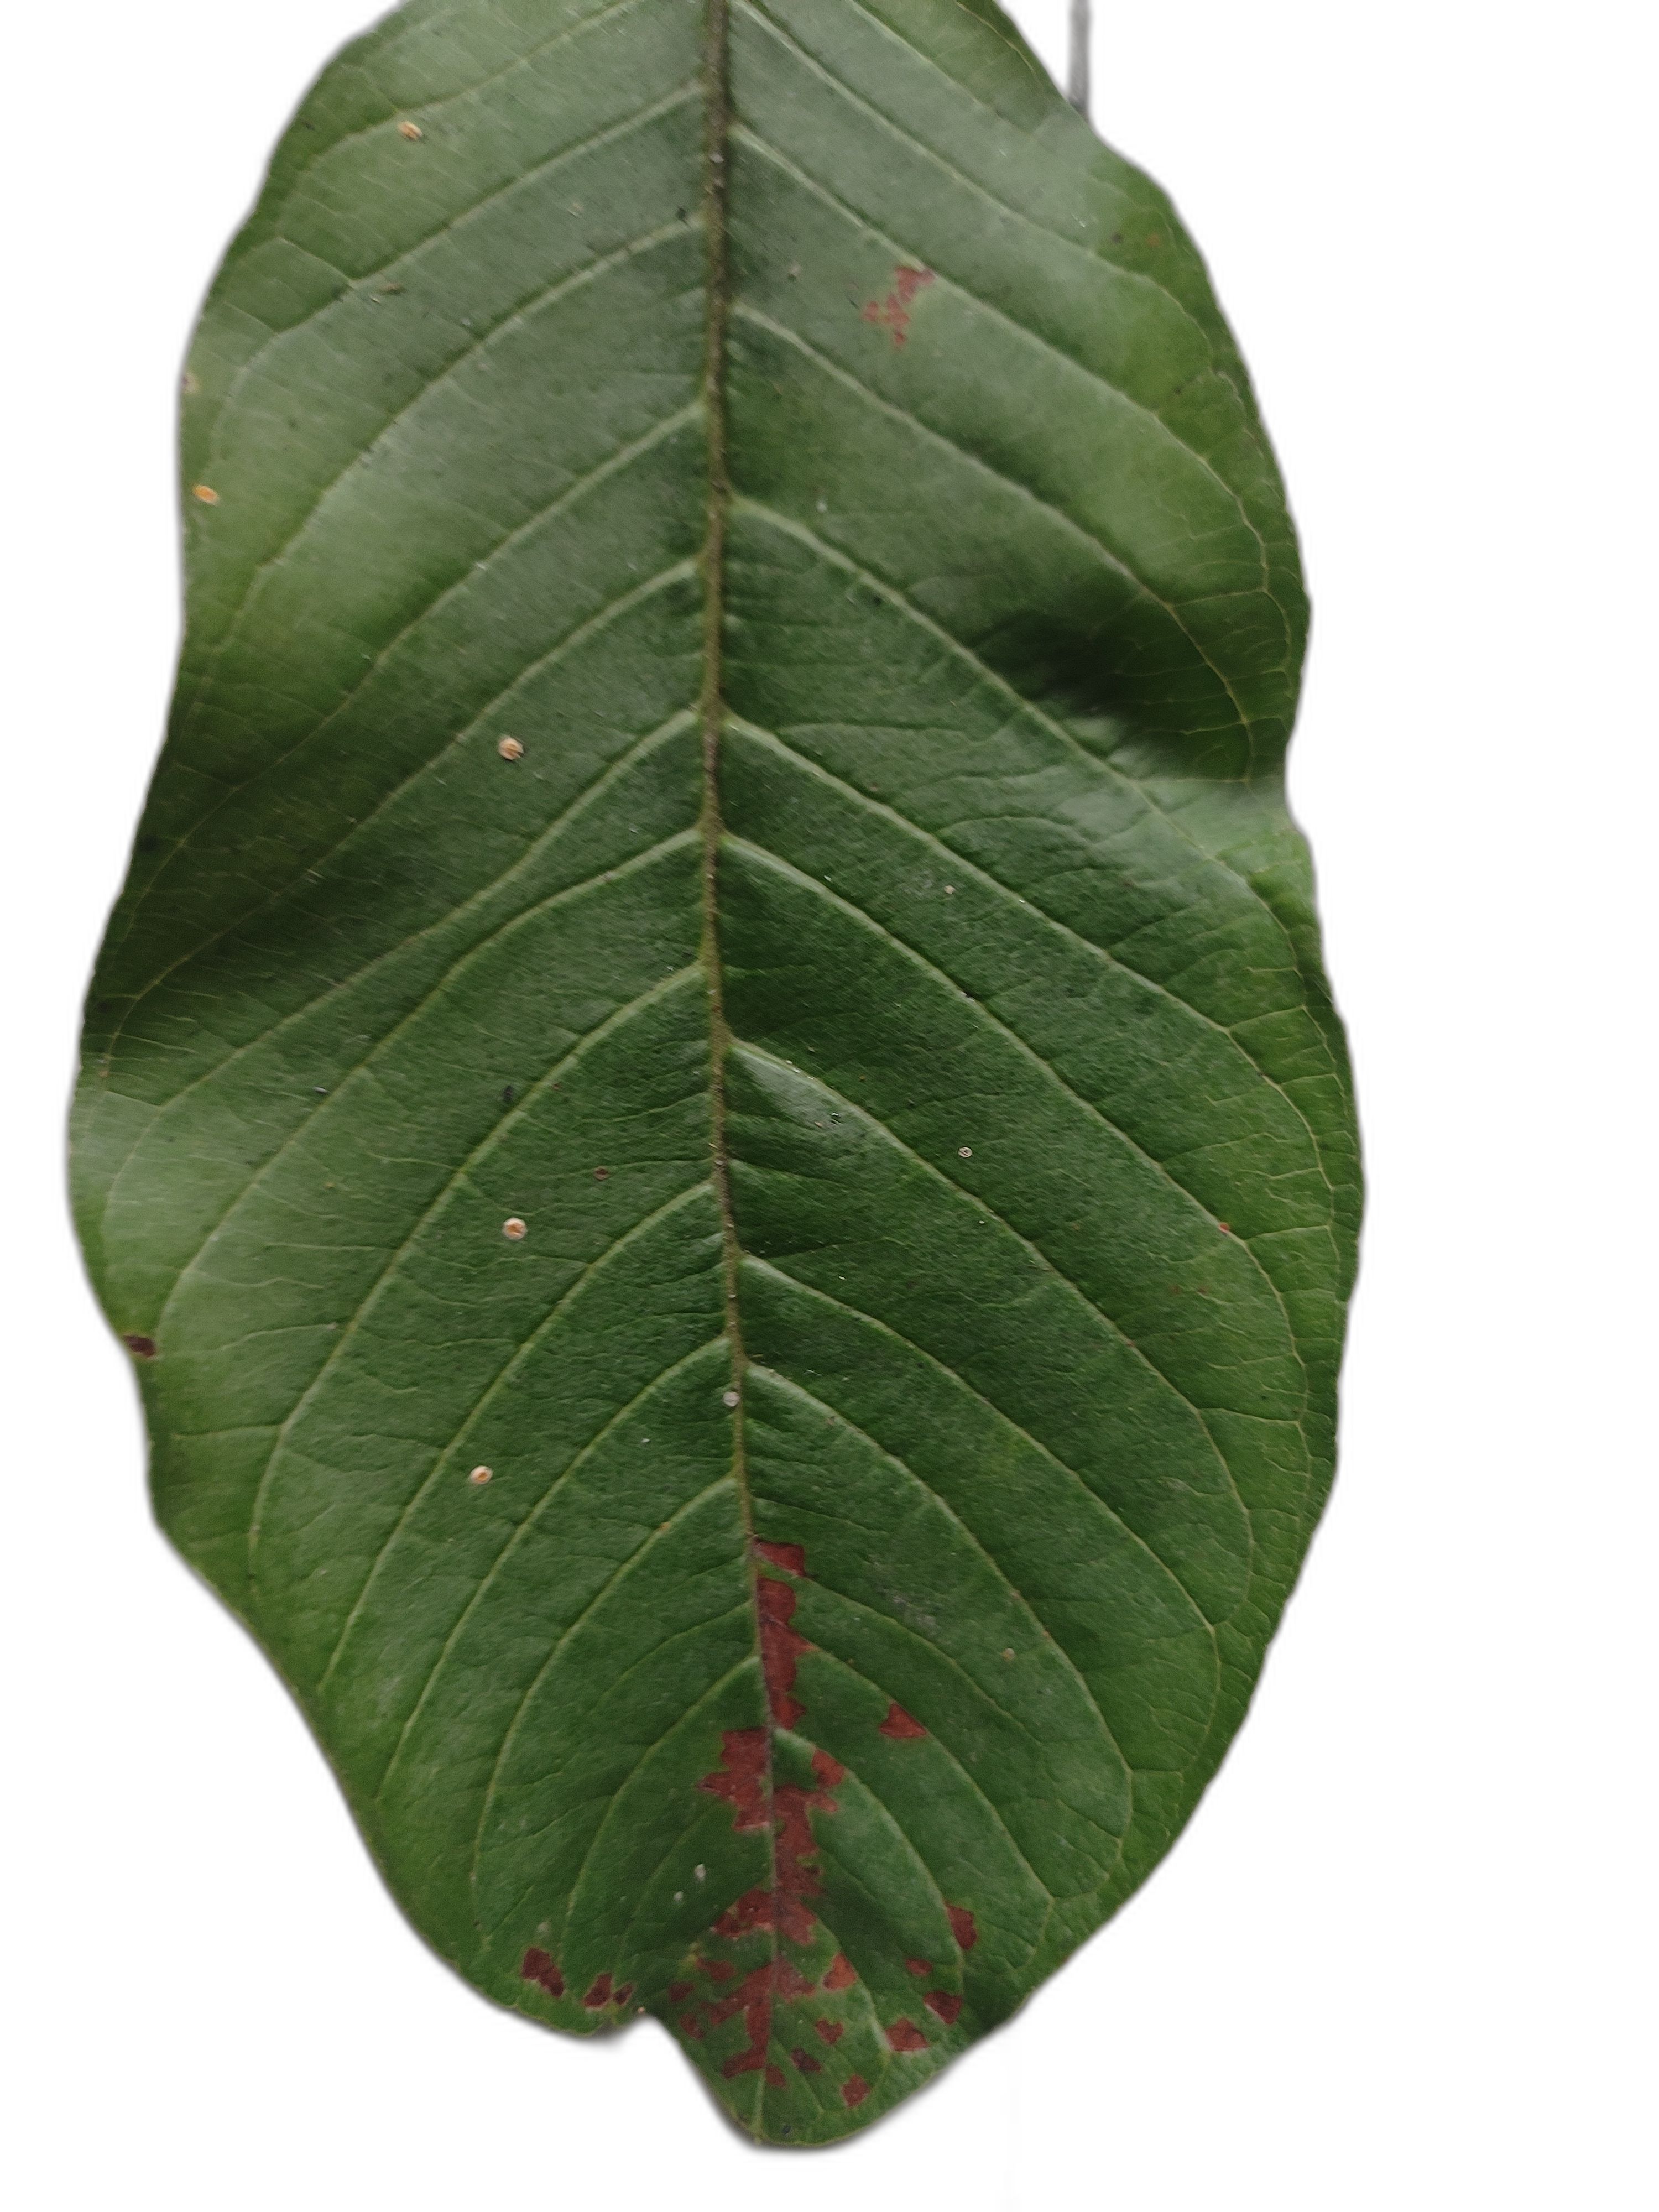
Plant part: leaf
Disease: Dot